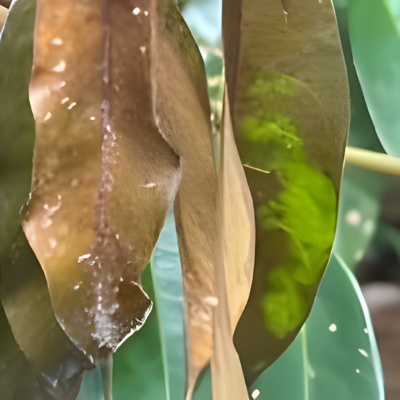
Label: Leaf_Rhizoctonia